Prostration

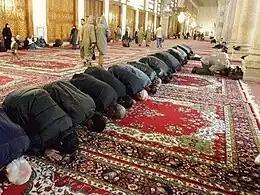
In Islam, "sajadat" (prostrations) occupy a quintessential position in the five obligatory (fardh) daily ritual prayers.

In Islam, prostrations ("sajadat", plural of "sujud" or "sajda") are used to praise, glorify and humble oneself in front of Allah (God) and are a vital part of the five obligatory prayers performed daily; this is deemed obligatory for every Muslim whether the prayers are being performed individually or in the congregation. Additionally, the thirty-second chapter ("sura") of the Qur'an is titled As-Sajdah ("The Prostration": see ), while the Arabic word "sujud" (also meaning prostration) appears about 90 times in the Qur'an, a fact which many Muslim scholars claim to be another example of its significance in Islam.